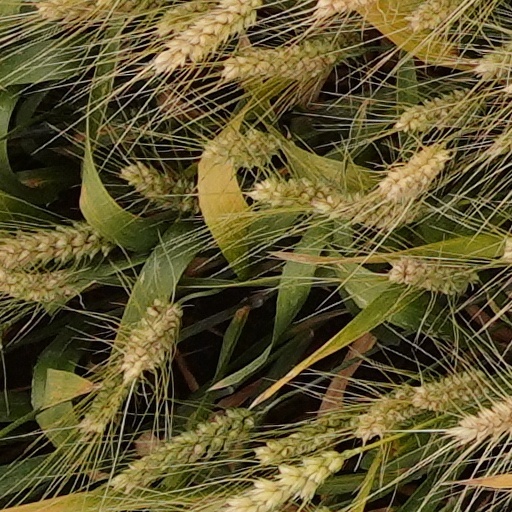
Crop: wheat